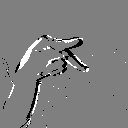
ASL letter: p